Bavaria statue

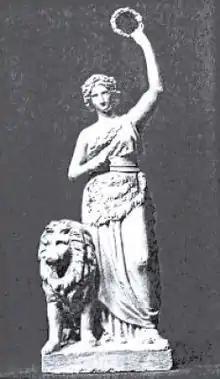
Schwanthaler's plaster model of 1840

In contrast to Klenze, who was influenced by Classical Antiquity, Schwanthaler was a disciple of the Romantic Movement and a member of several Munich medieval circles, all of which were enthusiastic about anything “patriotic” and rejected foreign impulses, especially those from Classical Antiquity. It was apparently part of Ludwig's strategy to combine these contrary artistic conceptions in a single patriotic monument, thereby uniting the opposing camps under one national ideal. His attempt at a synthesis of Classical and Romano-Gothic styles is often referred to in the literature as “Romantic Classicism” or the “Ludovician Style”.